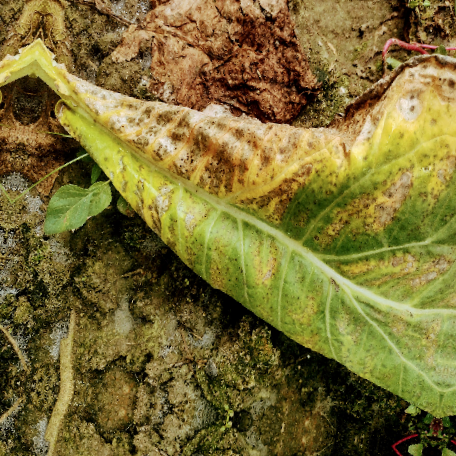
Label: Downy Mildew